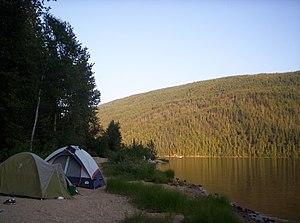
Barriere est une communauté canadienne de la Colombie-Britannique.